List of mine warfare vessels of the Turkish Navy

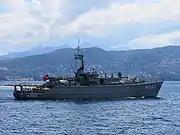

"Aydın"-class minehunter (subclass of Fr. Lürssen Werft GmbH & Co. KG "Frankenthal"-class minehunter):